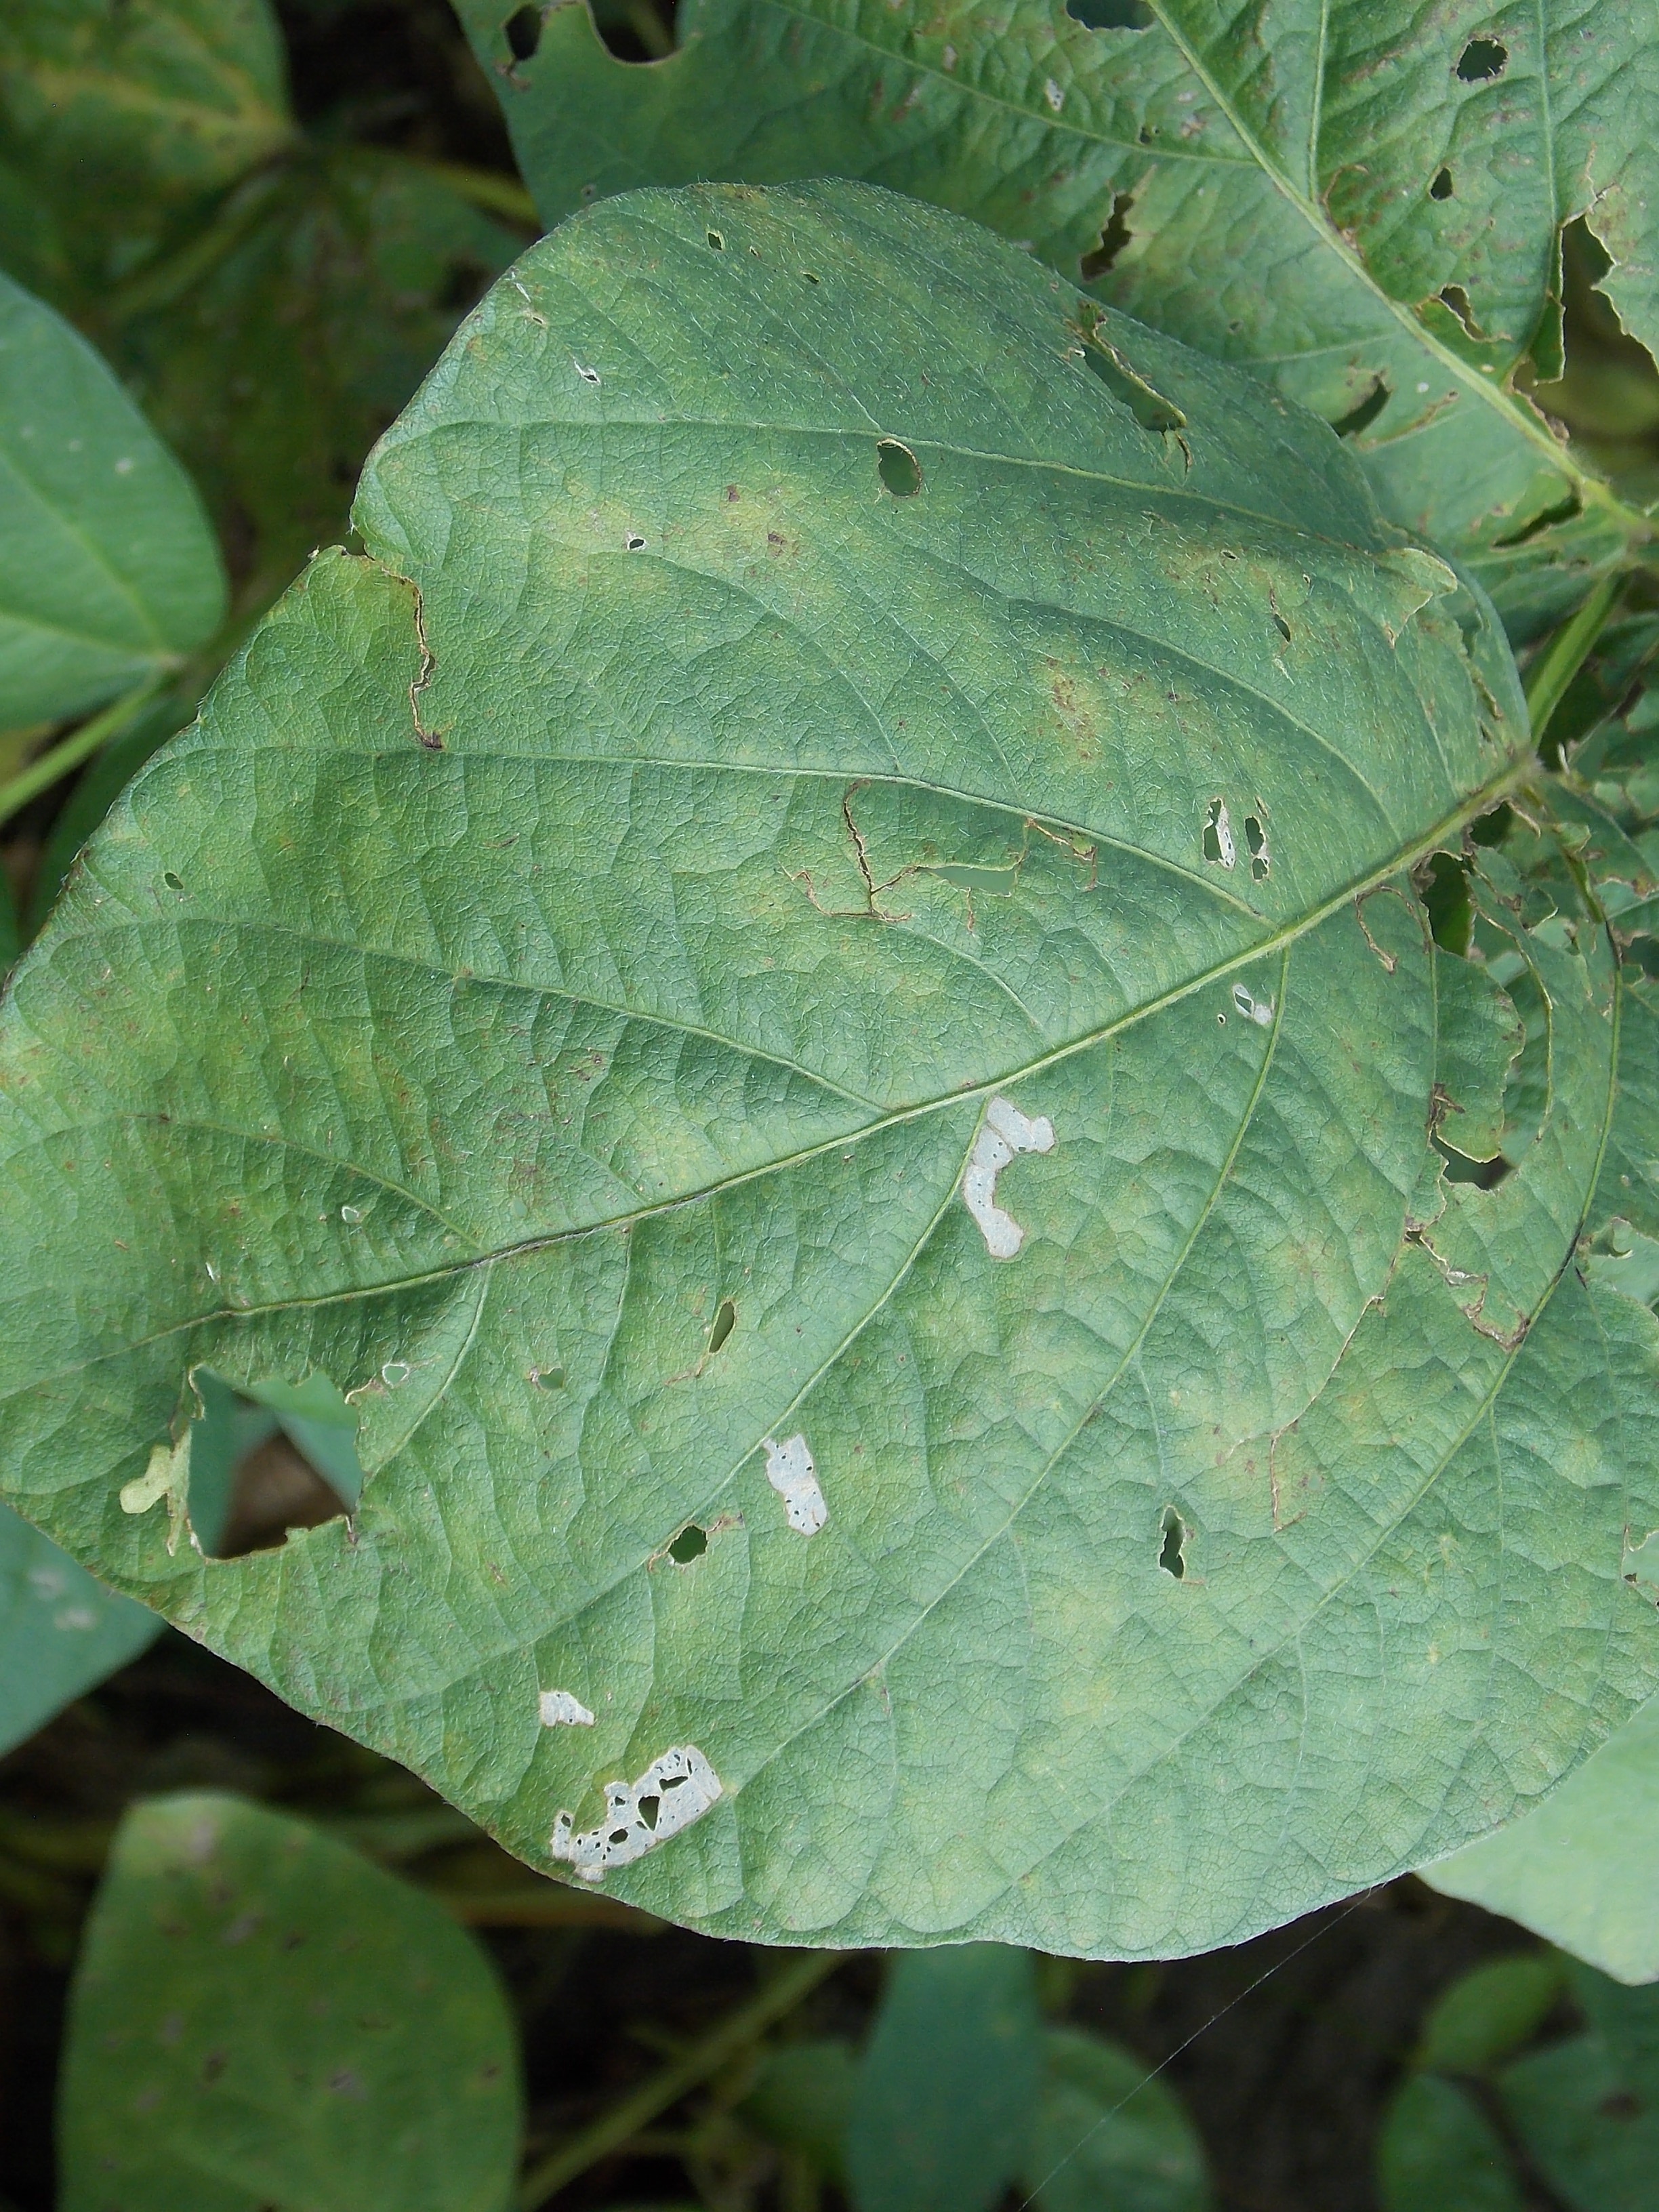
Label: Disease